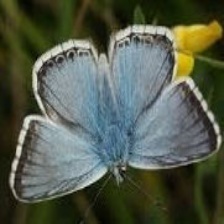
Species: CHALK HILL BLUE
Butterfly family (ImageNet category): lycaenid_butterfly